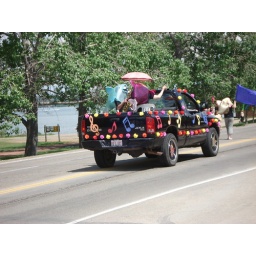
At a parade in Sylvan Lake. A car with two fish playing the saxophone. :)